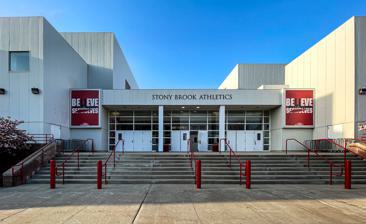
Building: Stony Brook Indoor Sports Complex
Country: United States of America
Year built: 1990
Multi-purpose complex in Stony Brook University, Stony Brook, NY Stony Brook Indoor Sports Complex The exterior of the Stony Brook Indoor Sports Complex. Location 100 John S. Toll Drive, Stony Brook, New York , 11790 Coordinates 40°55′02.7″N 73°07′29″W / 40.917417°N 73.12472°W / 40.917417; -73.12472 Owner State University of New York Operator Stony Brook University Construction Built 1990 Tenants Stony Brook Seawolves (1990–present) Website www.stonybrookathletics.com The Stony Brook Indoor Sports Complex is a multi-purpose complex located in Stony Brook University , Stony Brook , NY . The Complex houses the Island Federal Arena on the west end, the Pritchard Gymnasium on the east end, the Dubin Family Athletic Performance Center on the north side, the Goldstein Family Student–Athlete Development Center, a 25-yard long swimming pool, and many other athletic facilities within. Currently, the Stony Brook Seawolves men's and women's basketball and volleyball programs’ home games are played in the Complex, with men’s and women’s basketball playing in the Island Federal Arena and volleyball playing in the Pritchard Gymnasium . Island Federal Credit Union Arena Further information: Island Federal Credit Union Arena Originally known as the Stony Brook University Arena , the west wing of the Stony Brook Indoor Sports Complex, consisting of the arena, opened in the fall of 1990. Originally home to the school's men's and women's basketball teams, the arena closed in 2011 as it underwent a $21.1 million renovation. Plans for renovation had begun as early as April 2008. The arena reopened on October 3, 2014 and on October 28, it was announced that the arena would be renamed the Island Federal Credit Union Arena after naming rights were purchased by Island Federal Credit Union for $7 million. Currently, Island Federal Arena contains a maximum capacity of 4,160 and contains four luxury suites and a VIP lounge area with premium courtside seating. The arena was the host of the 2016 America East Men's Basketball Championship Game, which saw Stony Brook defeat Vermont to reach their first ever NCAA Tournament. In 2019, Island Federal Arena hosted Games 1 and 3 of the 2019 NBA G League Finals due to conflicts with the Long Island Nets ' home court at the Nassau Coliseum . Pritchard Gymnasium The lobby of the Sports Complex. Further information: Pritchard Gymnasium The Pritchard Gymnasium is one of the original buildings built on campus in the late 1960s. It currently serves as the home for Stony Brook volleyball, and is the former home of the men's and women's basketball programs. In the summer of 2008, the gym underwent a $1.5 million renovation to upgrade the seating, add a new scoreboard and refinish the hardwood floor. Pritchard Gymnasium holds a capacity of 1,970. Stony Brook men's and women's basketball teams played at Pritchard Gymnasium as the Stony Brook Arena was being renovated. Pritchard Gymnasium became known for its significant home-court advantage. From 2011 to 2014, the Stony Brook's men's basketball team had a 37–3 record at home. Stony Brook University Swimming Pool University Pool is the home to Stony Brook's women's swimming & diving program. The pool was recently renovated and opened in April 2017. The Stony Brook University and the Department of Athletics held an official ribbon-cutting ceremony to re-open University Pool on Monday, May 15. The Seawolves' swimming and diving program was placed on competitive hiatus in 2012-13 following the announcement of critical maintenance renovation to University Pool. The renovations began in January of 2015 when the existing pool was completely demolished, including the removal of the existing pool deck level. Dubin Family Athletic Performance Center The Dubin Family Athletic Performance Center was officially opened on June 6, 2012 with a dedication ceremony. The 8,000 square-foot facility is named after Stony Brook alumnus Glenn Dubin , who made a $4.3 million donation for the construction of the project, which is the largest private donation ever to an athletics department within the State University of New York system. The world-class facility is located inside the Indoor Sports Complex and overlooks Kenneth P. LaValle Stadium. The new strength and conditioning facility includes 37,280 pounds of strength & conditioning equipment, an audio visual system for filming and training, a designated plyometric area for speed and sprint work, a nutritional oasis, a furnished office area, a large storage room and an outdoor patio area. References